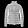
Label: Coat